Mark Elworth Jr.

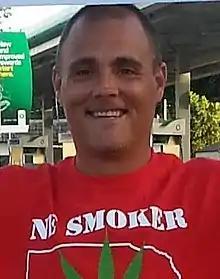

Mark Gerald Elworth Jr. (born August 6, 1976) is an American freelance musician, businessman, cannabis rights activist, perennial candidate for public office, and rockhound. Elworth was the Libertarian Party candidate for Governor of Nebraska in 2014 and was the Legal Marijuana Now candidate for Vice President of the United States in 2016.